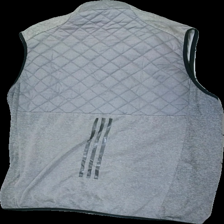
View: back
Type: Vest
Category: Men
Brand: Adidas
Colors: Black, Grey
Material: 100% Polyester
Cut: Regular
Size: L
Season: All
Damage location: none
Price range: <50
Recommended usage: Rcycle
Description: Grey vest